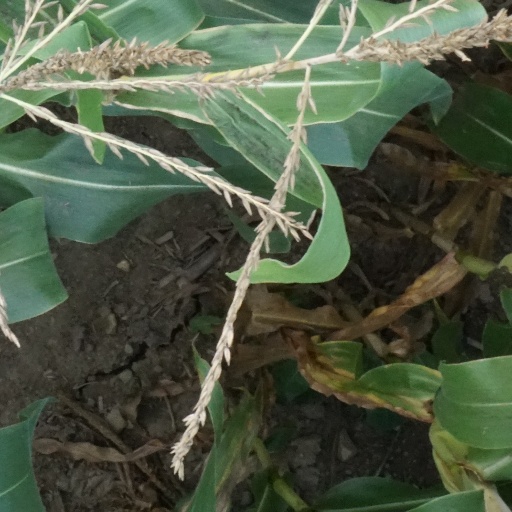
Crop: maize; corn